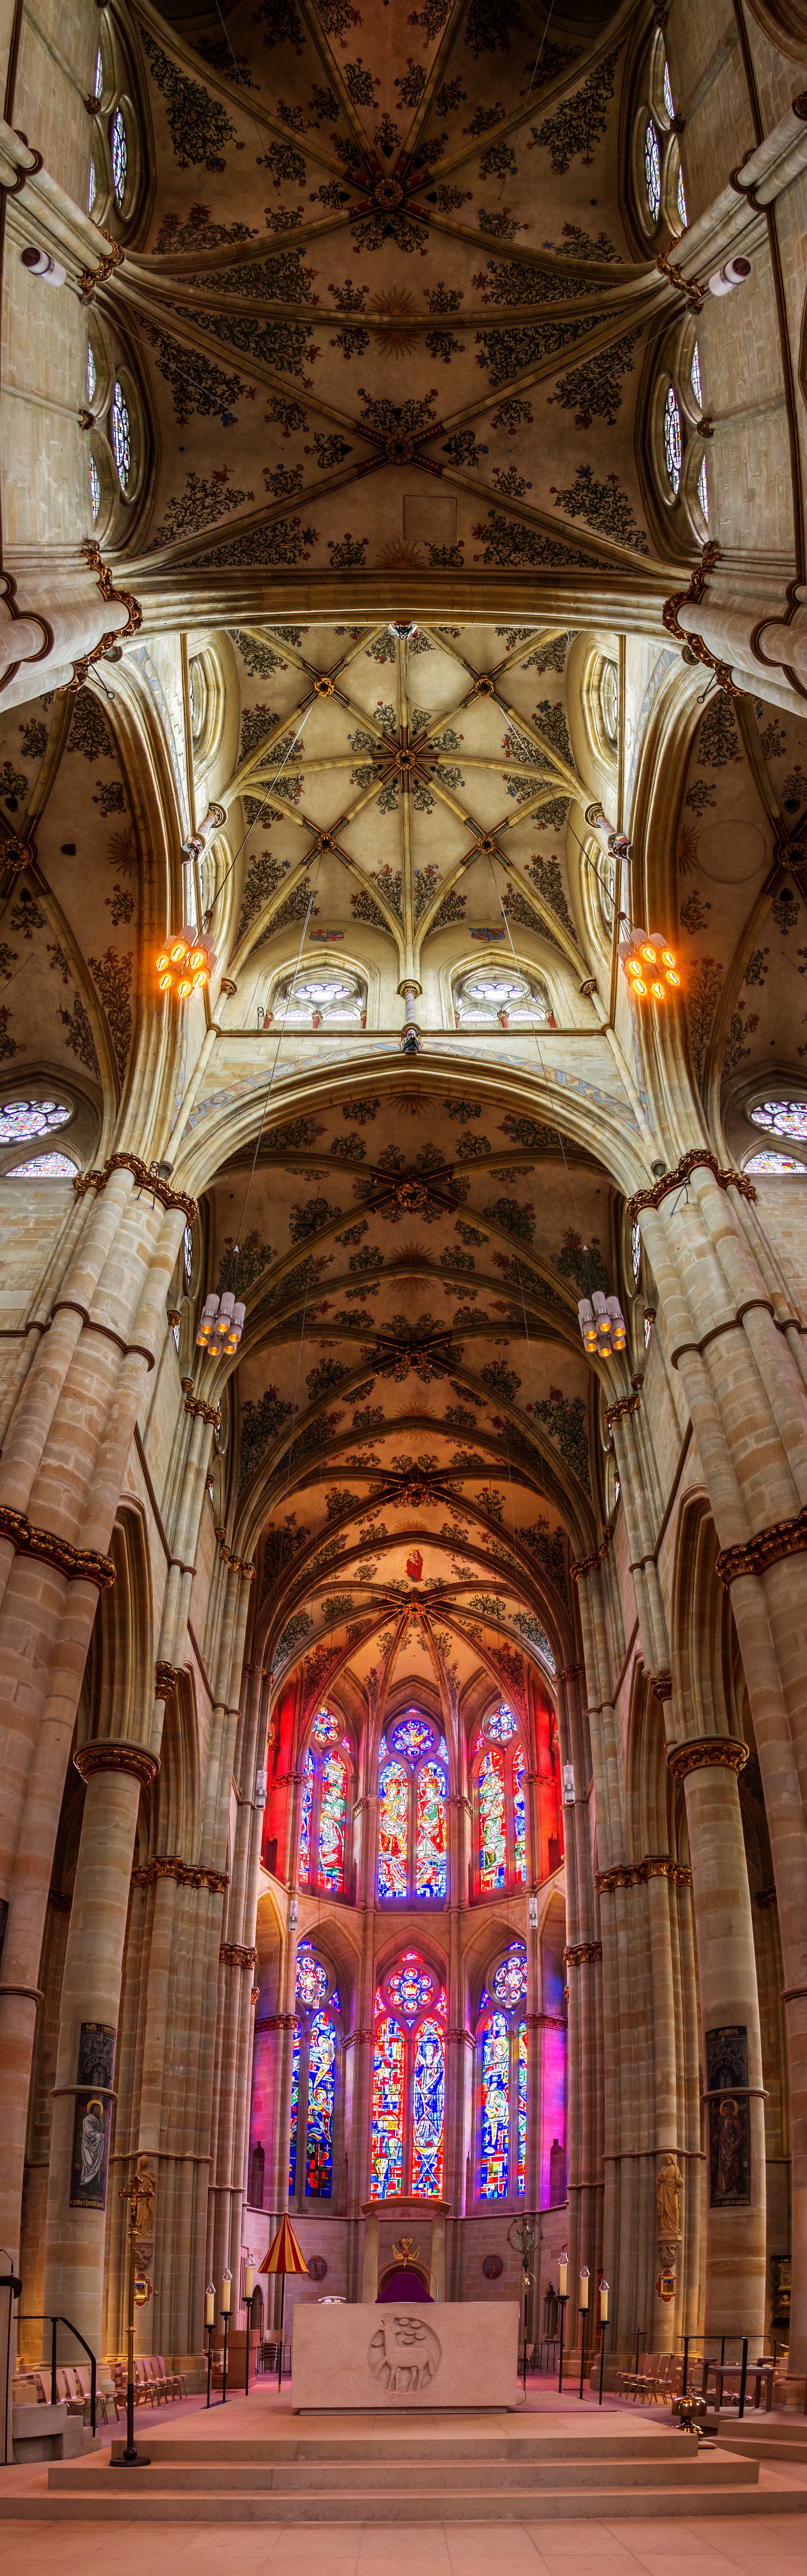
architecture, window, glass, building, arch, color, facade, church, cathedral, place of worship, temple, basilica, ancient history